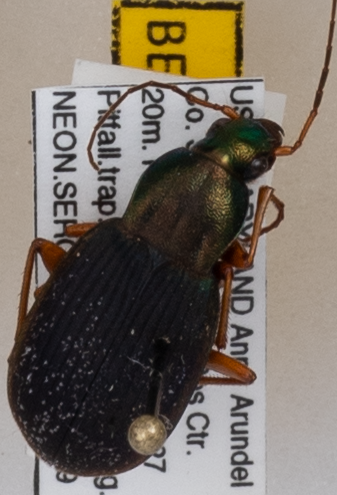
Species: Chlaenius aestivus
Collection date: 2021-04-29
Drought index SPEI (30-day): -0.672
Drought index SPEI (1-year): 2.09
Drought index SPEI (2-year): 1.45